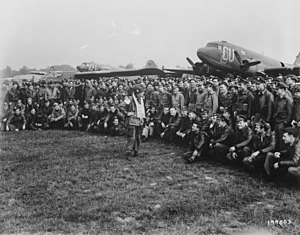
Luftkrigen under Operation Overlord / D-dag (6. Juni) / Luftlandsætninger
Brigadegeneral Anthony C. McAuliffe instruerer den 101. amerikanske luftbårne division dagen før D-dag. I baggrunden ses to C-47 transportfly og foran dem, noget skjult, et svævefly
Luftkrigen under Operation Overlord hører sammen med Slaget om England, den strategiske bombeoffensiv mod Tyskland og hangarskibskrigen i Stillehavet til de vigtigste luftslag under 2. verdenskrig. Den foregik mellem juni og august 1944 under de Allieredes landgang i Nordfrankrig.